Bush Barrow

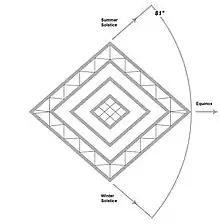

The design of the artifact known as the "Bush Barrow lozenge", and the smaller lozenge, has been shown to be based on a hexagon construction. The larger Bush Barrow lozenge measures 184mm (7.24") long by 156mm (6.14") wide, and 1mm (0.039") thick. Both the shape and the decorative panels appear to have been created by repeating hexagons within a series of three concentric circles, each framing the series of smaller decorative panels. The precision and accuracy displayed by the work demonstrates both a sophisticated tool kit and a detailed knowledge of geometry. A similar gold lozenge from Clandon Barrow, in Dorset, used a decagon in its design. Rectangular gold plaques with incised linear decoration are also known from Upton Lovell in Wiltshire and Little Cresingham in Norfolk.